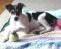
dog